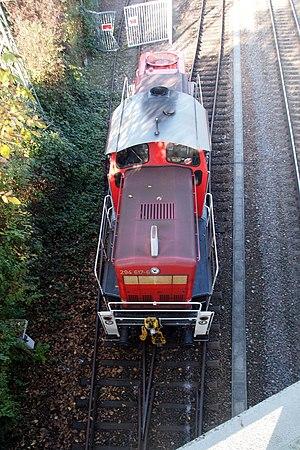
Un déraillement est un incident ou un accident de chemin de fer dans lequel un train, ou plus généralement un véhicule ferroviaire, sort des rails, totalement ou partiellement. Les conséquences d'un déraillement peuvent être limitées ou au contraire très graves, causant dans certains cas des dommages matériels, des blessures et parfois même des morts.